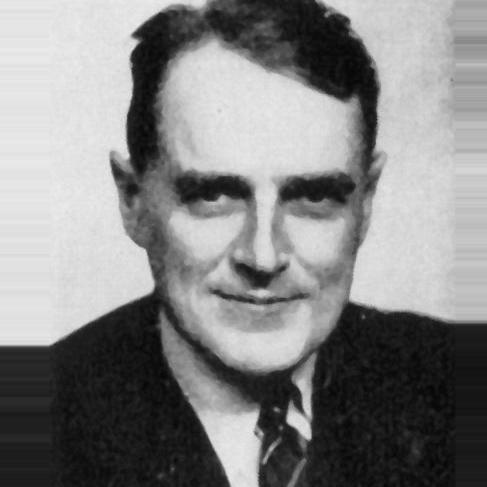
Age: 47